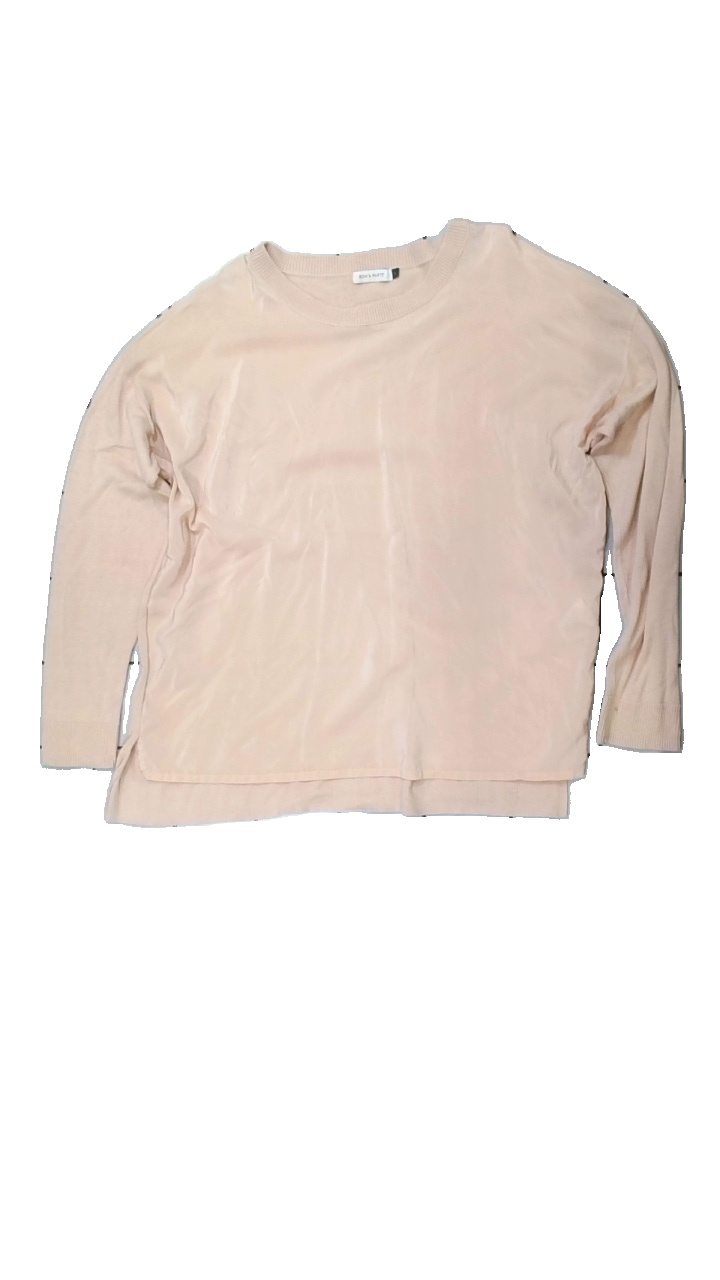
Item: Top (Ladies)
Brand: Bon'a Parte
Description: rosa långärmad tröja
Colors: Pink
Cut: Regular
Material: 100% cotton
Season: All
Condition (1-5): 5
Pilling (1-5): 5
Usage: Reuse
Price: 50-100